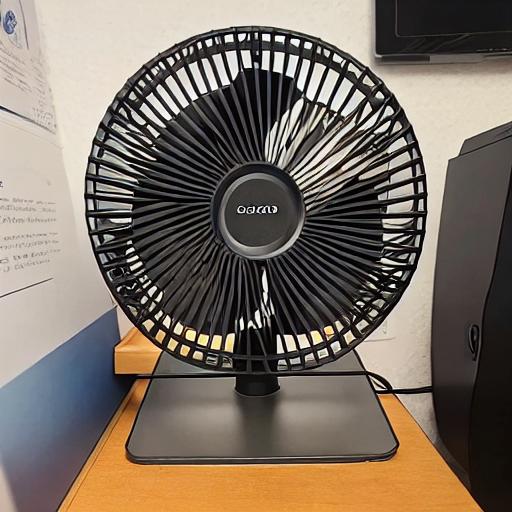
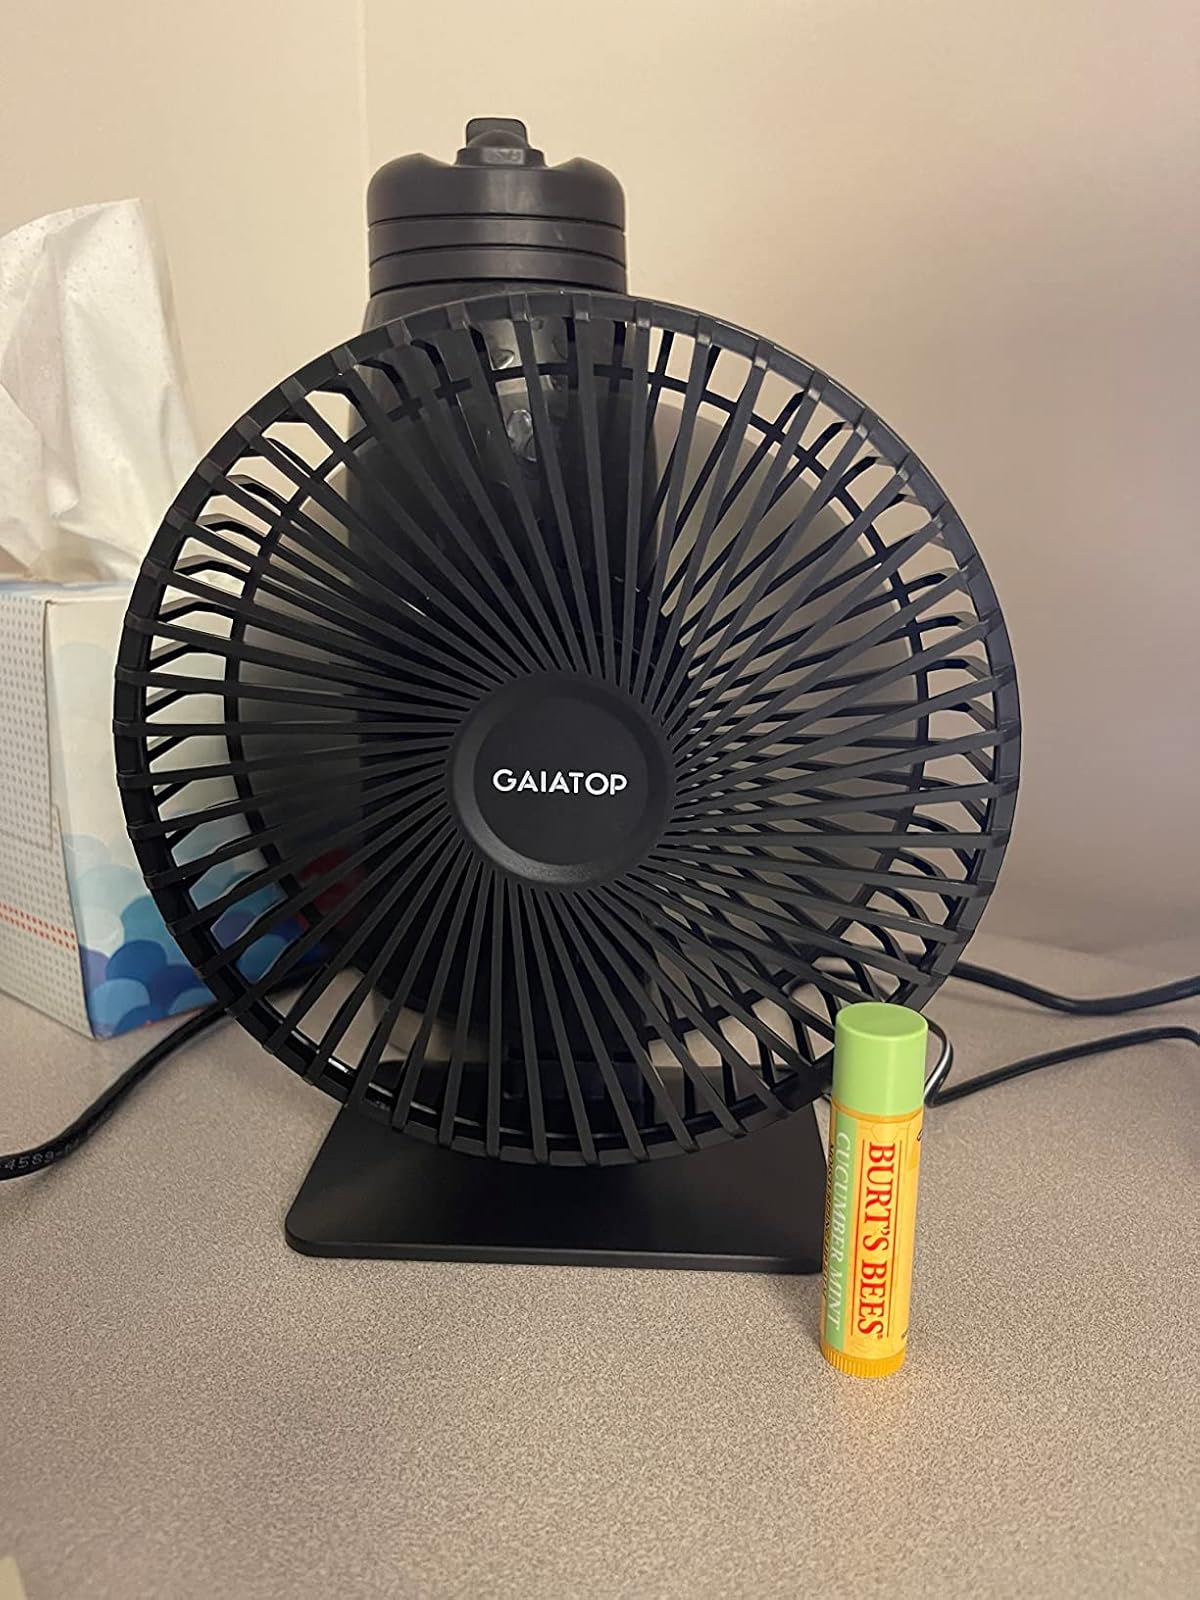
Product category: fan
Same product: no